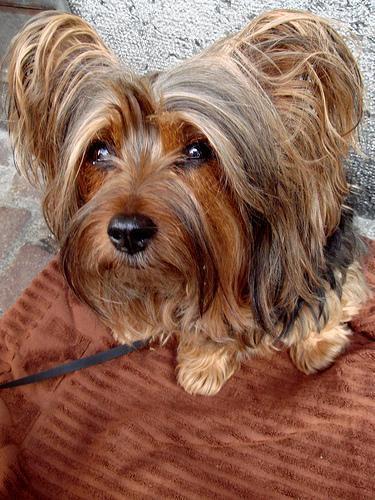
silky_terrier